Maharashtra

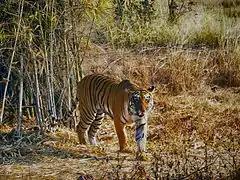
A Bengal tiger in Tadoba Andhari Tiger Reserve

The state has three crucial biogeographic zones, namely Western Ghats, Deccan Plateau, and the West coast. The Ghats nurture endemic species, Deccan Plateau provides for vast mountain ranges and grasslands while the coast is home to littoral and swamp forests. Flora of Maharashtra is heterogeneous in composition. In 2012 the recorded thick forest area in the state was which was about 20.13% of the state's geographical area. There are three main Public Forestry Institutions (PFIs) in the Maharashtra state: the Maharashtra Forest Department (MFD), the Forest Development Corporation of Maharashtra (FDCM) and the Directorate of Social Forestry (SFD). The Maharashtra State Biodiversity Board, constituted by the Government of Maharashtra in January 2012 under the Biological Diversity Act, 2002, is the nodal body for the conservation of biodiversity within and outside forest areas in the State.